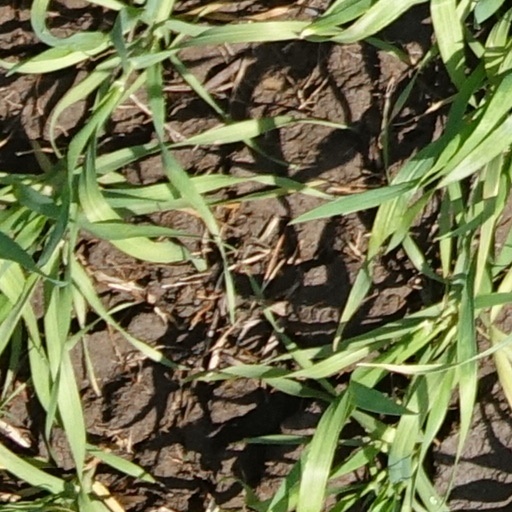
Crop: wheat